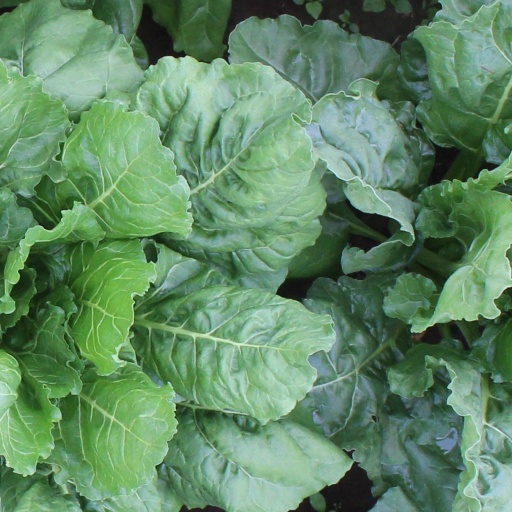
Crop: sugar beet